August Heckscher

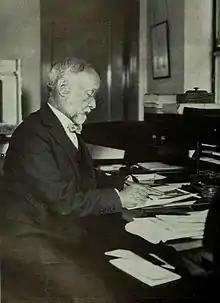

August Heckscher (August 26, 1848 – April 26, 1941) was a German-born American capitalist and philanthropist.